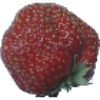
Label: Strawberry Wedge 1